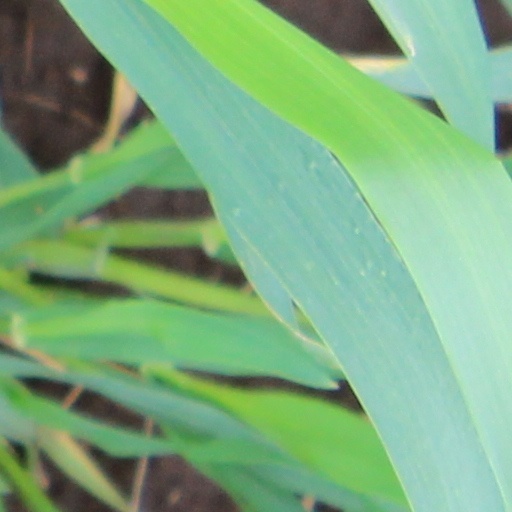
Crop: wheat